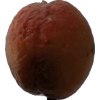
Label: peach